Yamuna in Hinduism

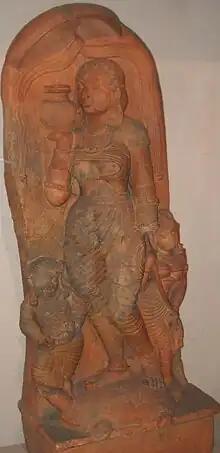
5th century terracotta sculpture of Yamuna with attendants

Yamuna is a sacred river in Hinduism and the main tributary of the Ganges River. The river is also worshipped as a Hindu goddess called Yamuna. Yamuna is known as Yami in early texts, while in later literature, she is called Kalindi. In Hindu scriptures, she is the daughter of Surya, the sun god, and Sanjna, the cloud goddess. She is also the twin sister of Yama, god of death. She is associated with the deity Krishna as one of his eight principal consorts, called the Ashtabharya. Yamuna plays an important role in Krishna's early life as a river. According to Hindu scriptures, bathing in or drinking Yamuna's waters removes sin.